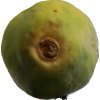
Label: papaya